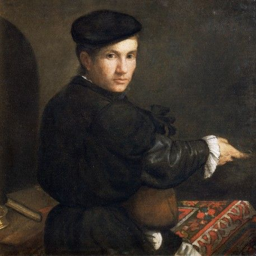
portrait of a musician by painting artist